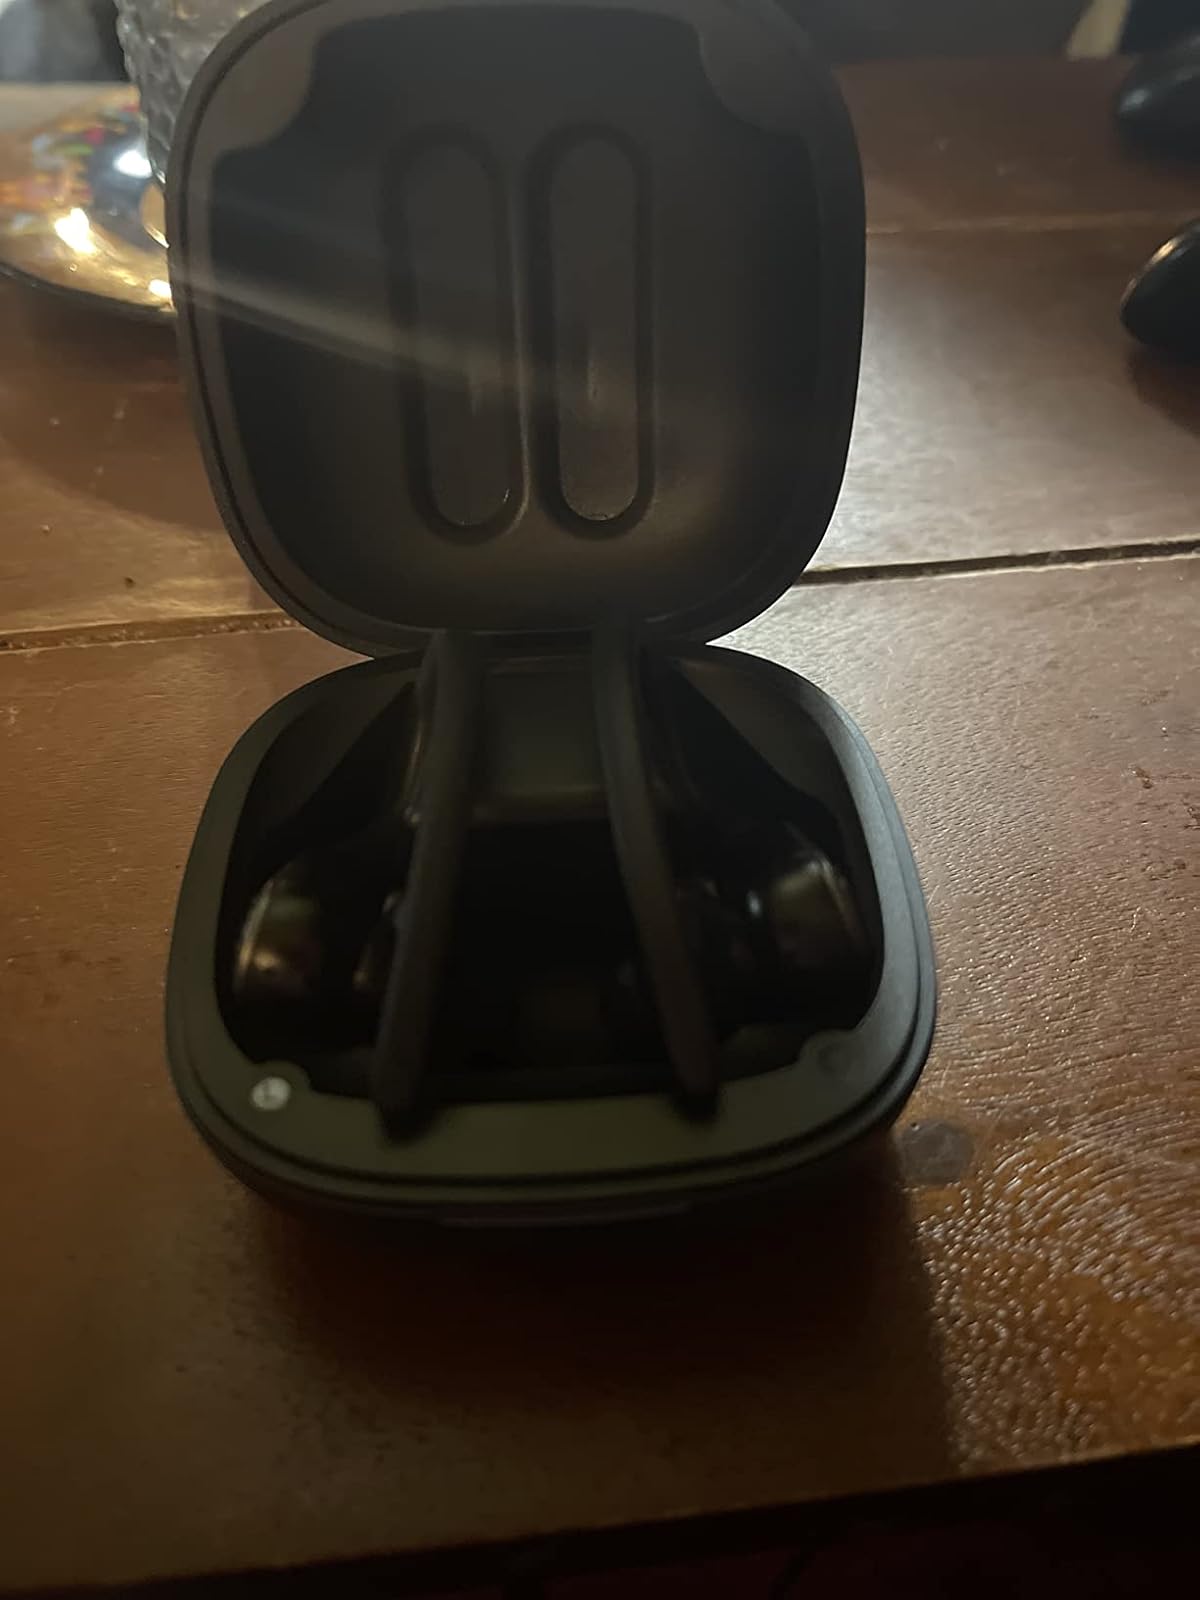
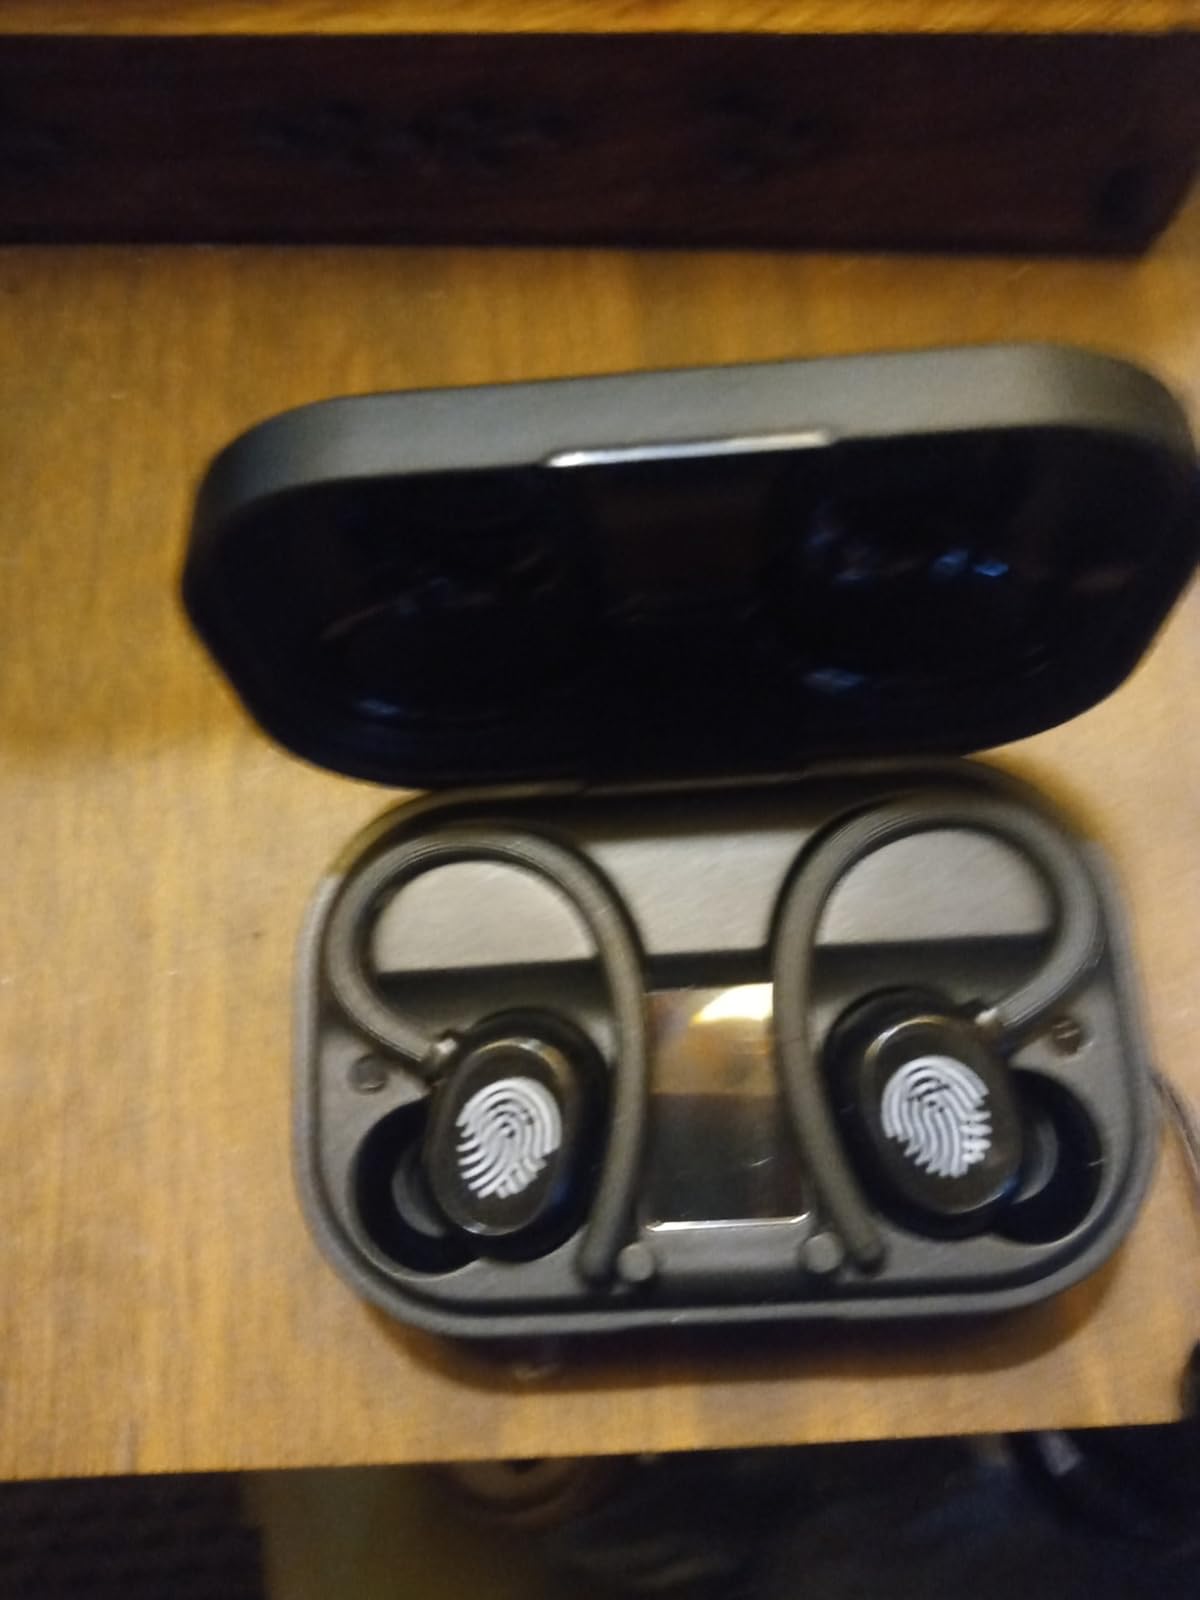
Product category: earbuds
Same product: no